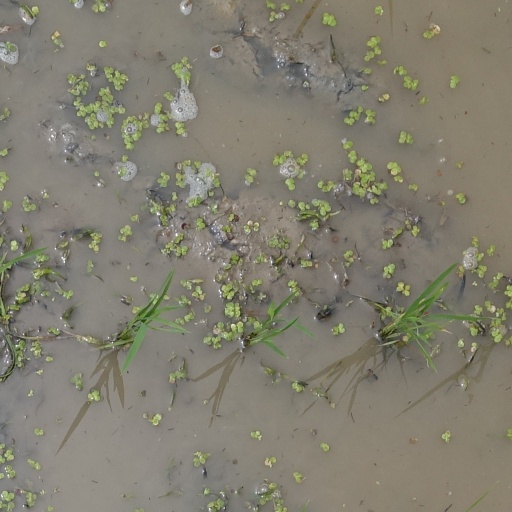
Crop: rice